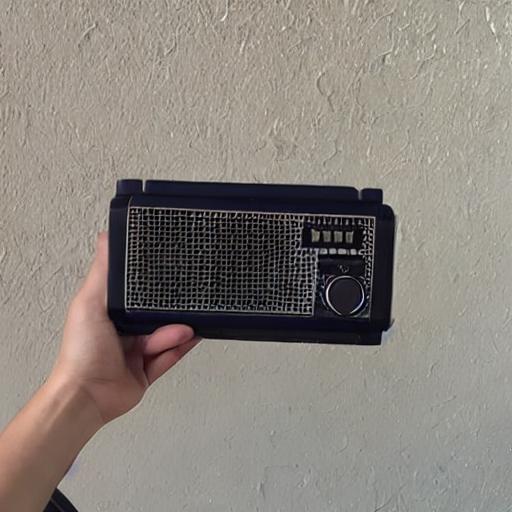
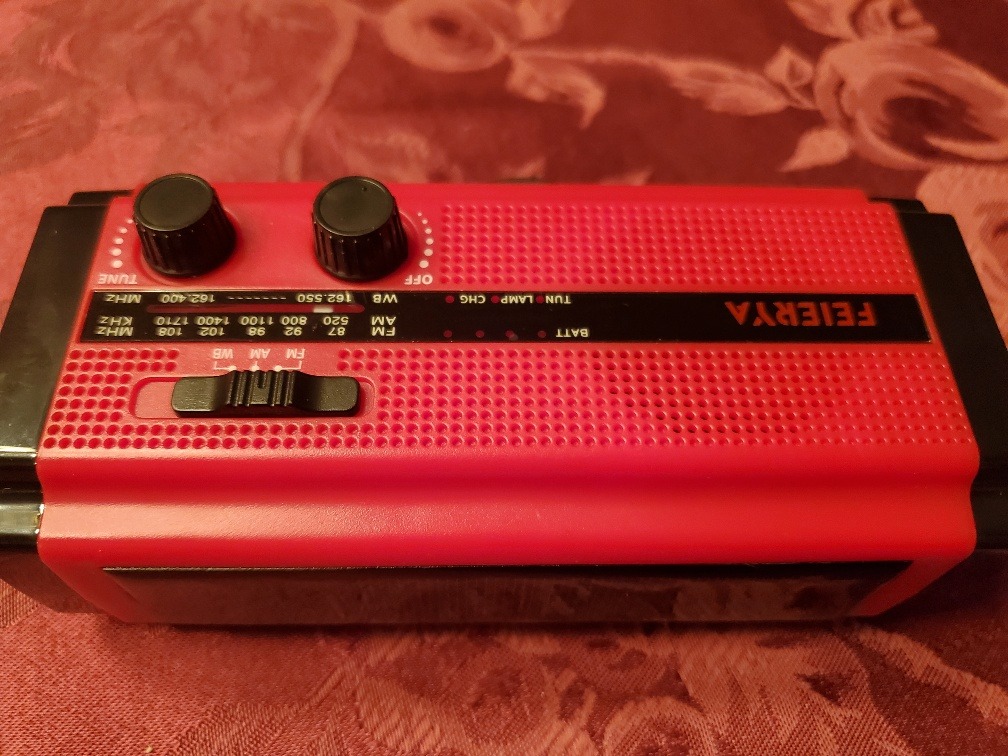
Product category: radio
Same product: no